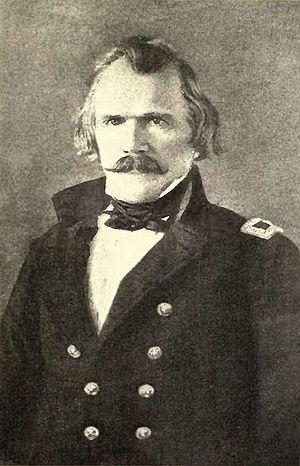
Albert Sidney Johnston est un officier de carrière dans l'United States Army, et un général de l'Armée du Texas et de l'armée confédérée durant la guerre de Sécession.